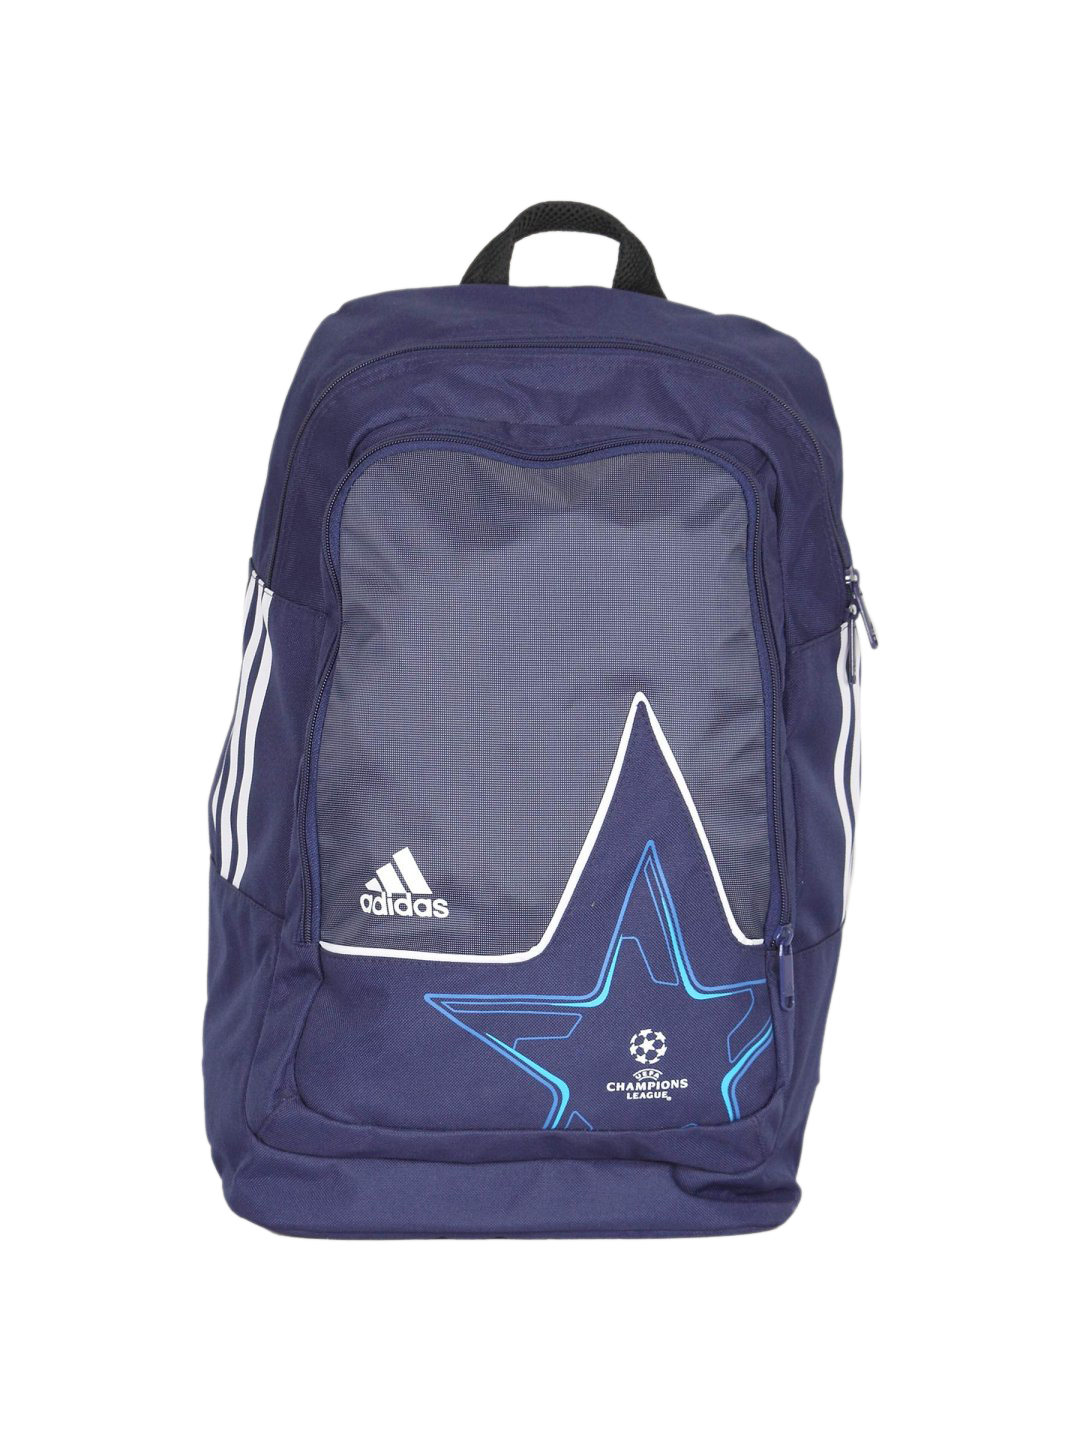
ADIDAS Unisex Star Blue Backpack
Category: Accessories / Bags / Backpacks
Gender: Unisex
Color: Blue
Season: Summer 2011
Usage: Casual